Utoro, Uji

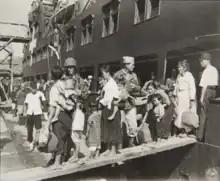
Korean returnees arriving in Busan (October 12, 1945)

Following the surrender of Japan, the majority of ethnic Koreans (1 to 1.4 million) returned to the peninsula. The ones who stayed in Japan did so for a variety of reasons. Some were apprehensive of returning to the poor conditions and political instability on the peninsula, others could not afford the journey back to the peninsula, and some even had successful careers. Koreans who had already somewhat assimilated into Japanese culture, with Japanese spouses or Japanese-speaking children, were incentivized to stay there.